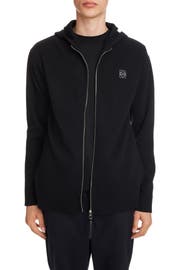
loewe s anagram based on cattle brand originally used to stamp the spanish house s leather good add heritage charm to this italian wool hood